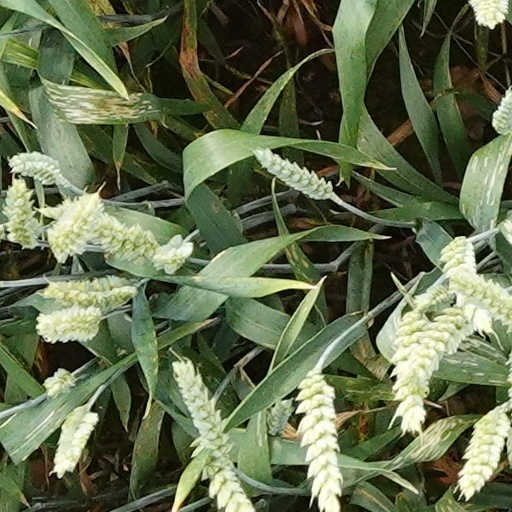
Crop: wheat